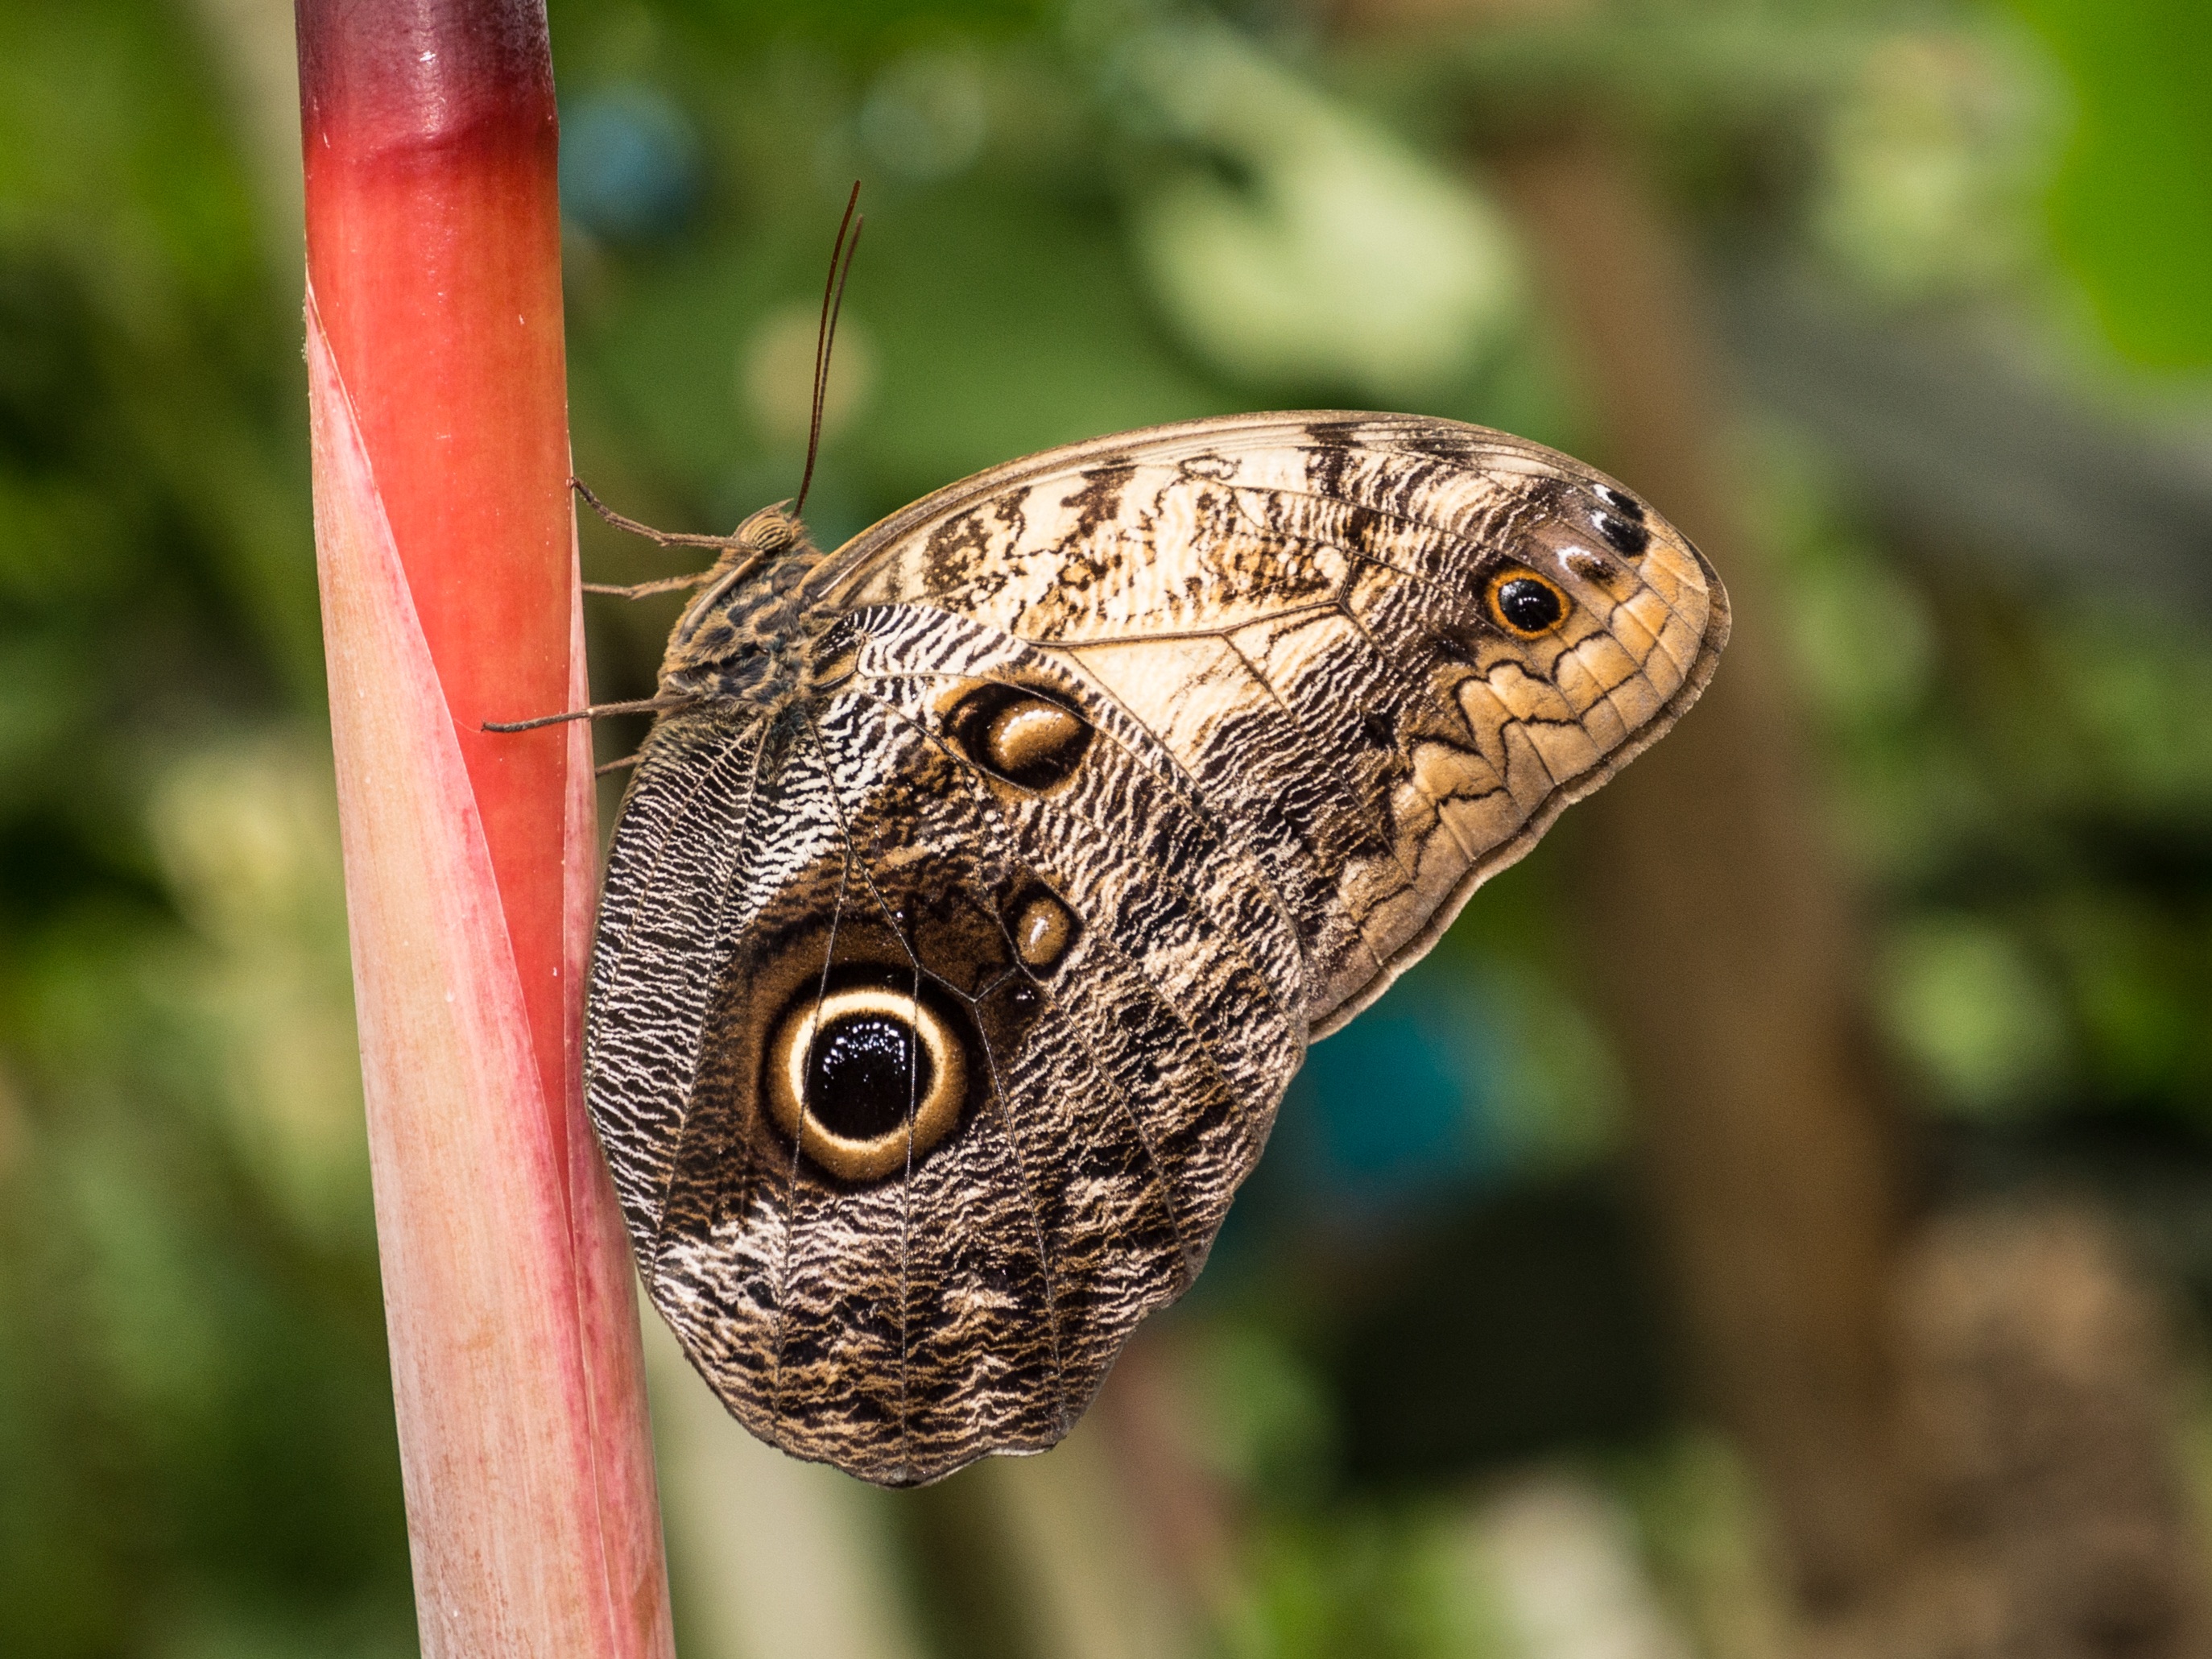
nature, plant, leaf, animal, wildlife, green, insect, macro, butterfly, garden, fauna, invertebrate, close up, posing, spain, wings, insects, beauty, detail, bugs, malaga, macro photography, benalmadena, butterfly wings, pollinator, moths and butterflies, benalm dena mariposario